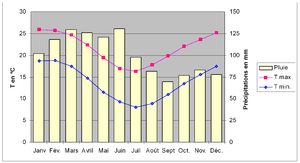
Diagramme climatique de la ville de Sydney (Australie), comprenant deux courbes, représentant les températures maximales et minimales, et un histogramme, représentant la pluviométrie, pour les douze mois de l'année.
Sydney est la ville la plus peuplée d'Australie et du continent océanien, ainsi que la capitale de l'État de Nouvelle-Galles du Sud. Elle est située dans le Sud-Est du pays, sur les rives de la mer de Tasman. Avec une aire urbaine comprenant, en 2016, une population de 5,25 millions d'habitants sur près de 12 300 km², Sydney se place devant Melbourne et Brisbane pour ce qui est du nombre d'habitants. Ses habitants s'appellent les Sydneyites ou Sydneysiders en anglais et les Sydnéens en français.